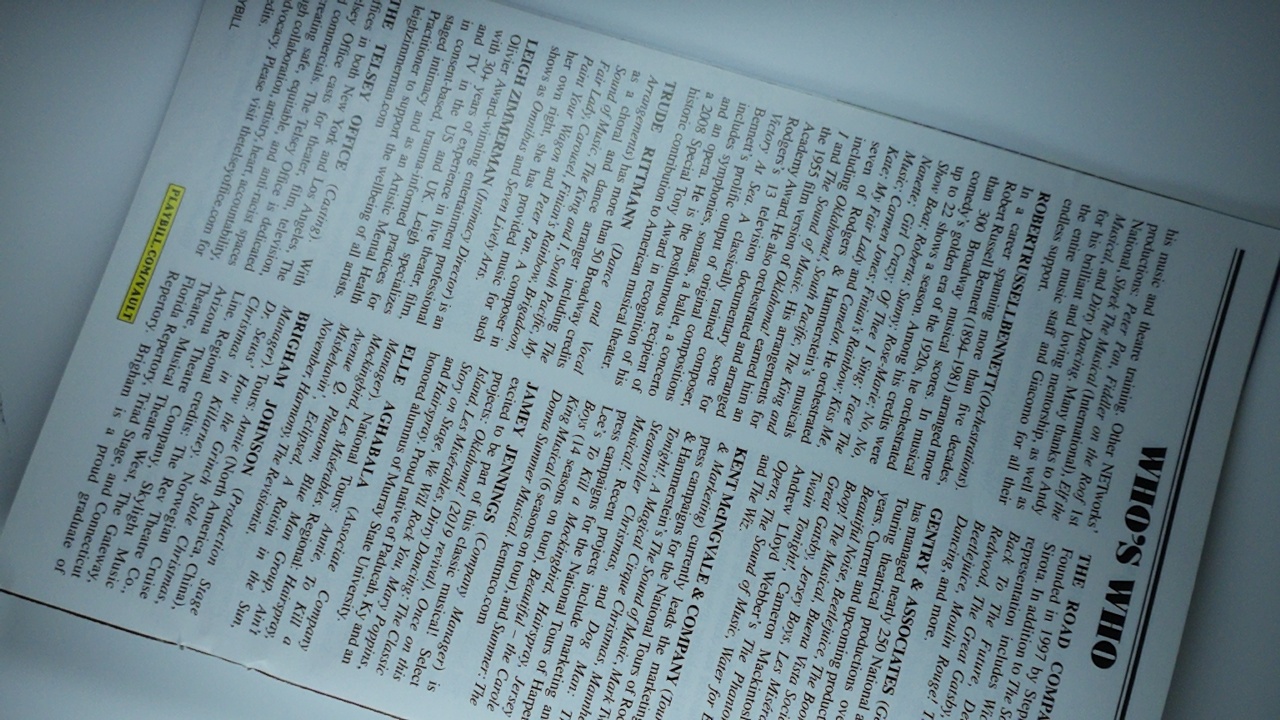
Label: recycle